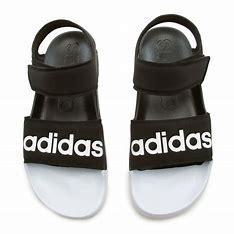
Brand: Adidas
Model: Adilette